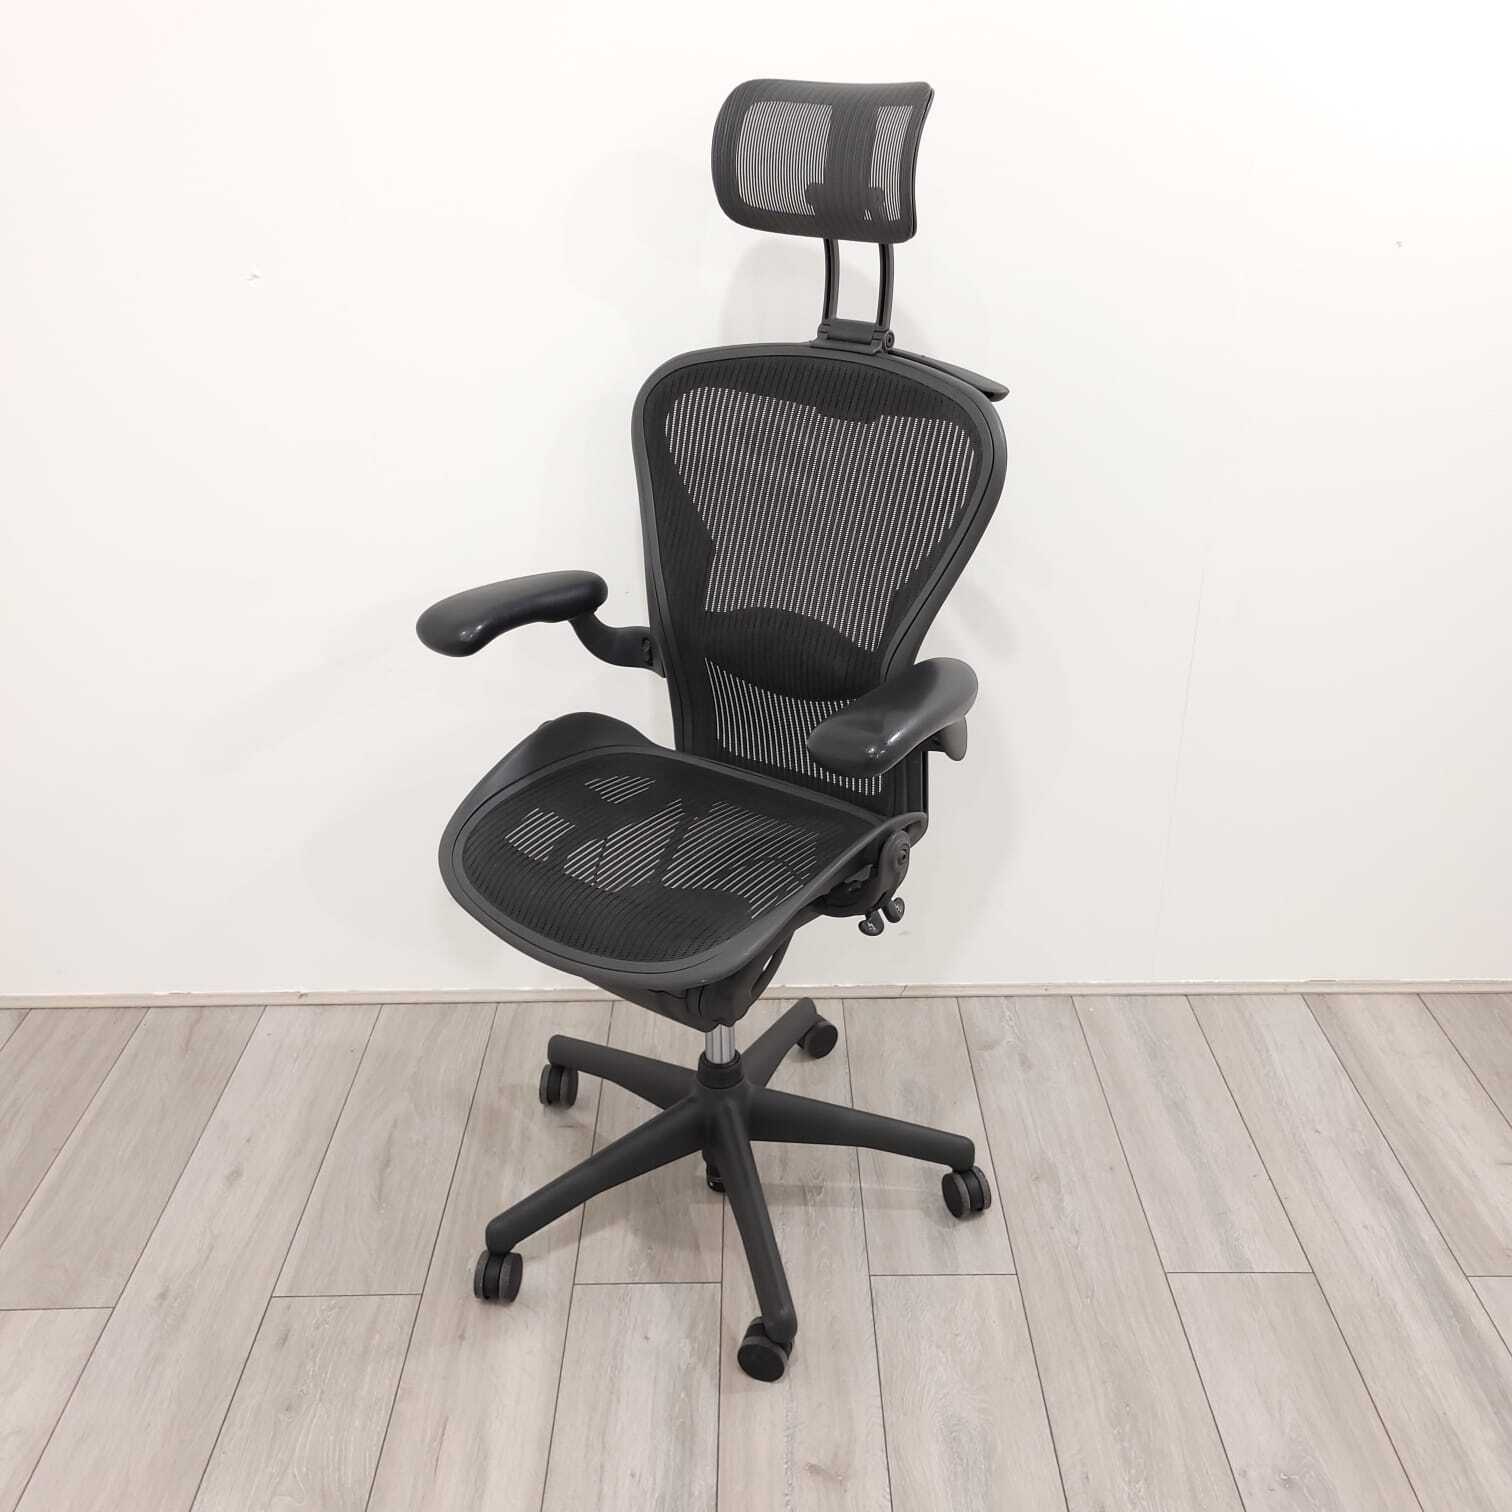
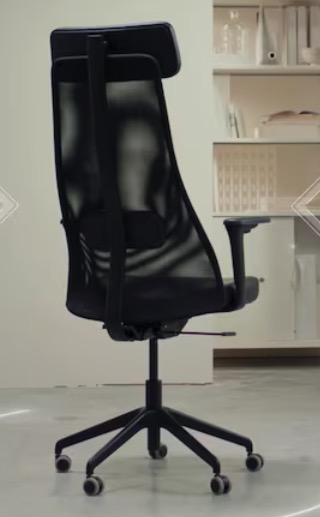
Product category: items_chair
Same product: no